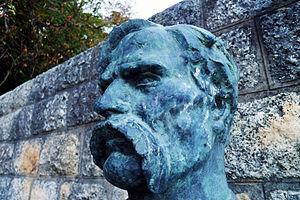
Matija Gubec, né en 1538 et mort le 15 février 1573 est le chef d'un soulèvement paysan croate et slovène réprimé dans le sang à Stubičke Toplice le 9 février 1573.